Hennadiy Vykhodtsev

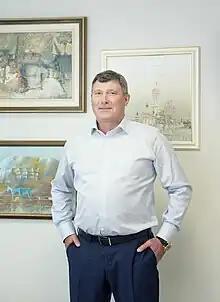

Hennadiy Anatoliyovych Vykhodtsev (born 5 July 1960) is a Ukrainian businessman. He is chairman of the board of founders of Foxtrot company.